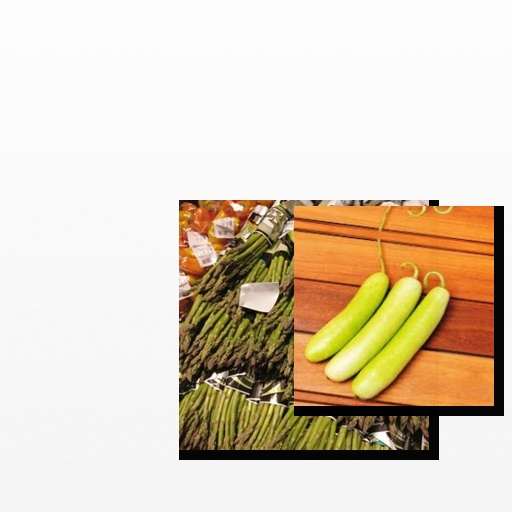
Food items: asparagus, bottle_gourd